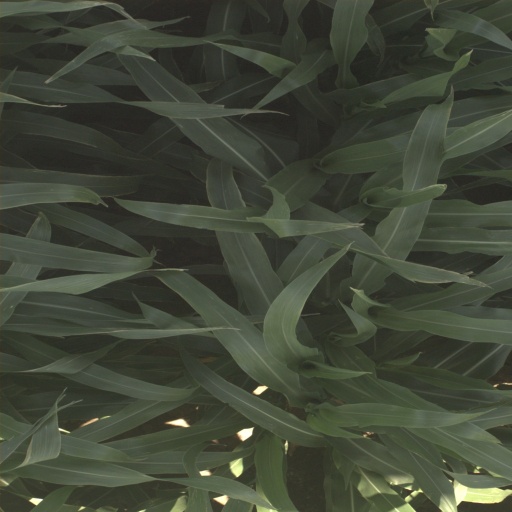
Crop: sorghum